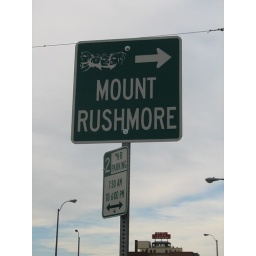
A street sign for Mount Rushmore in Rapid City, South Dakota.